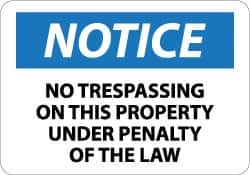
NMC - "Notice - No Trespassing on This Property under Penalty of the Law", 10" Long x 14" Wide, Pressure-Sensitive Vinyl Safety Sign - Rectangle, 0.004" Thick, Use for Security & Admittance
Item #: 04773792 Brand: NMC Model #: N319PB Exact Tooling IR#: 04 Product Specifications Message Type Security & Admittance Message or Graphic Message Only Sign Header NOTICE Legend Notice - No Trespassing on This Property under Penalty of the Law Language English Material Pressure-Sensitive Vinyl Special Color Properties No Special Properties Coating Sign Muscle Height (Inch) 10 Width (Inch) 14 Viewing Points 1 Shape Rectangle Thickness (Decimal Inch) 0.0040 Compliance Specifications OSHA 29 CFR-1910.145 Color Blue; Black; White Mounting Adhesive Backed Special Features UV Resistant; Chemical Resistant; Graffiti Proof PSC Code 9905
Brand: AccuformNMC
Category: Business & Industrial > Signage > Security Signs